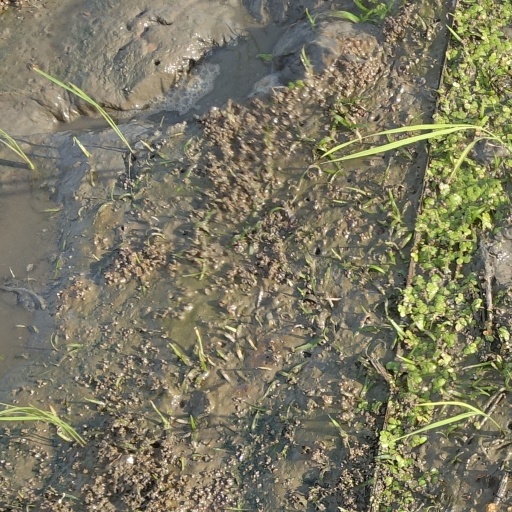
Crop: rice